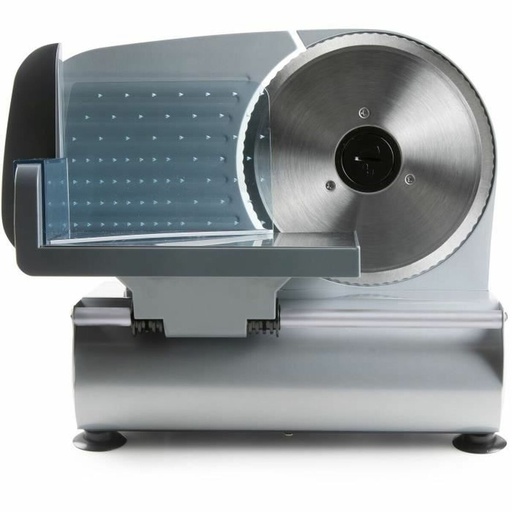
Máquina de Cortar Fiambre DOMO
Se procura as novidades mais procuradas no mercado, apresentamos-lhe Máquina de Cortar Fiambre DOMO ! Tipo: Máquina de Cortar Fiambre General Product Safety Regulations information: Domo Europe Koninklijkelaan 15, Zwijnaarde, Belgium, 9052 9052 - Zwijnaarde +3292202840 info@domo.org https://www.domo.org
Brand: DOMO
Category: Home & Garden > Kitchen & Dining > Kitchen Appliances > Deli Slicers